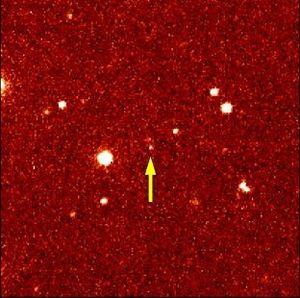
(90377) Sedna est un objet transneptunien du Système solaire d'un diamètre d'environ 1 000 kilomètres, ce qui en fait un candidat au statut de planète naine. En novembre 2013, sa distance au Soleil était d’environ 86,4 unités astronomiques, près de trois fois celle de Neptune. Cette position, cependant, est près de son périhélie ; son aphélie de 960 UA fait de Sedna, pendant la plus grande partie de son orbite, un des objets connus du Système solaire les plus lointains après les comètes à longue période.
Cette liste des principaux objets du Système solaire propose différents tris :